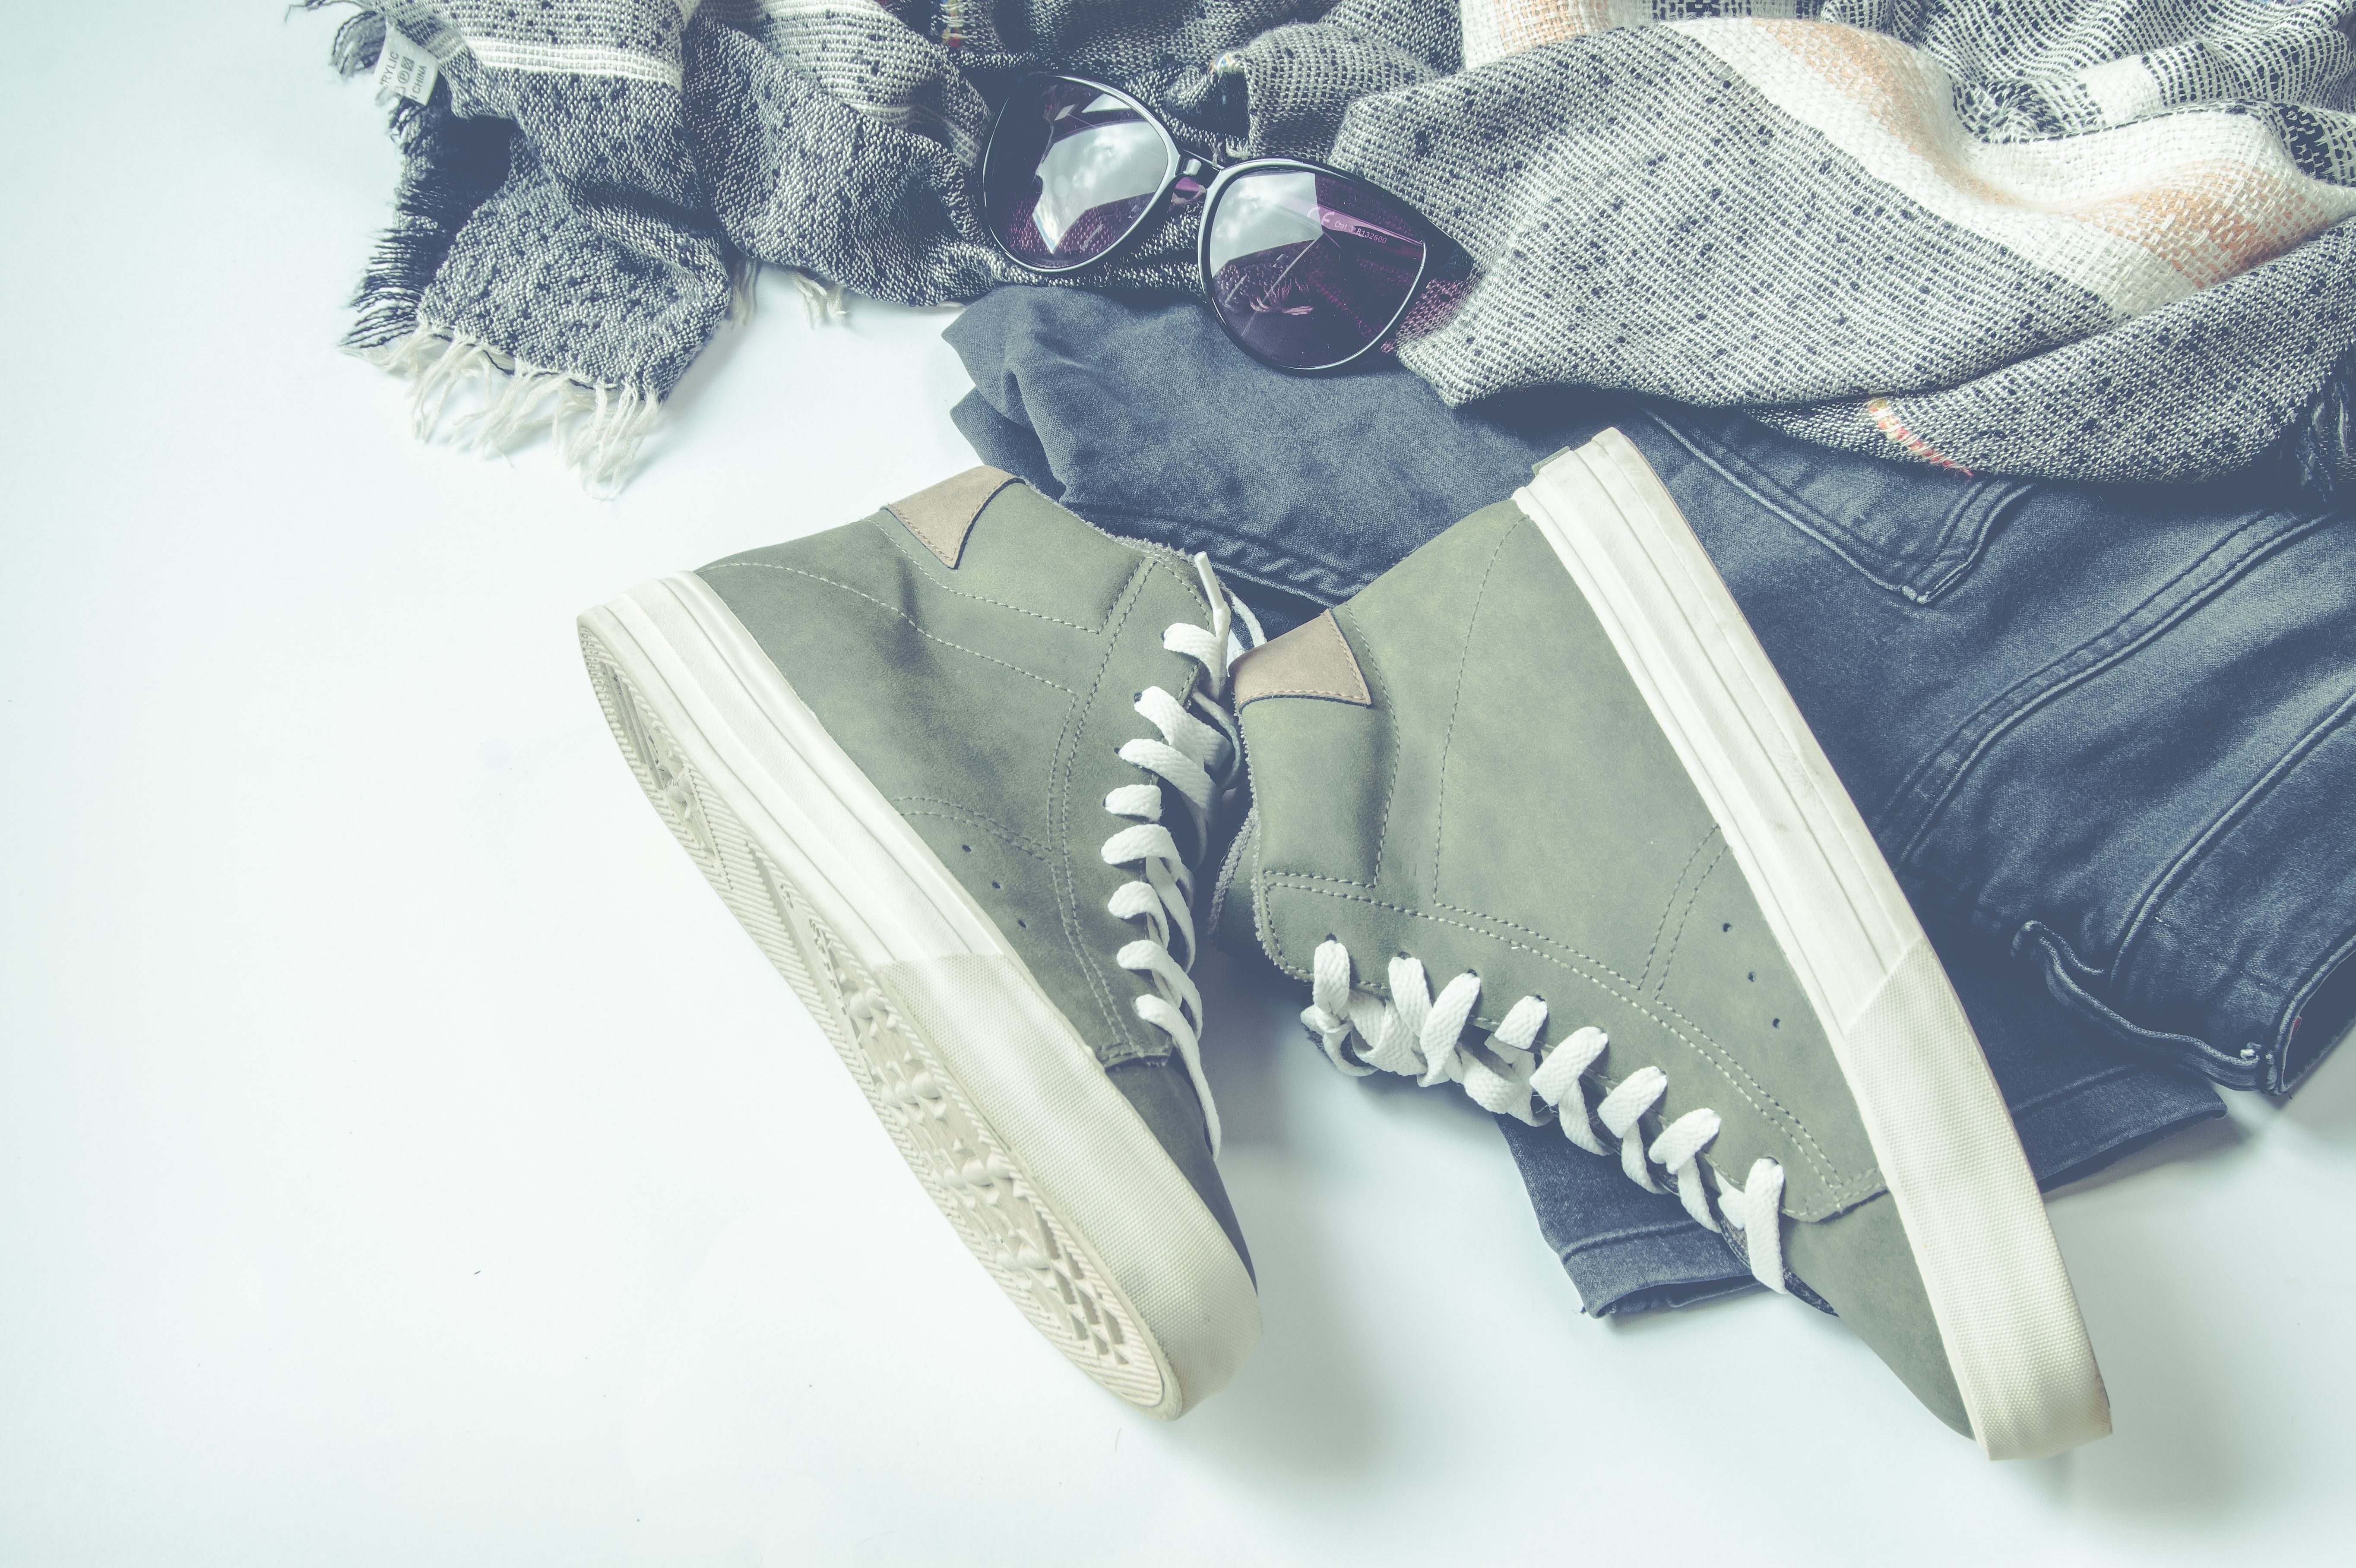
clothes, eyewear, footwear, shoes, sneakers, sunglasses